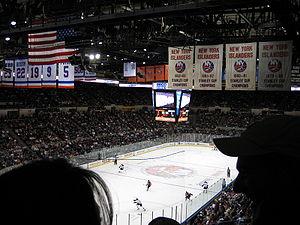
Bryan John Trottier est un joueur professionnel de hockey sur glace. Il a joué un total de 18 saisons dans la Ligue nationale de hockey avec les Islanders de New York puis avec les Penguins de Pittsburgh et a remporté à quatre reprises la Coupe Stanley en tant que champion des séries éliminatoires avec les Islanders puis deux nouvelles fois avec les Penguins.
Le Nassau Veterans Memorial Coliseum est une salle omnisports située à Uniondale, sur Long Island à 30 kilomètres du centre de New York.